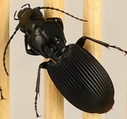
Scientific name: Pterostichus lachrymosus
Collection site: Mountain Lake Biological Station NEON (MLBS), plot MLBS_009